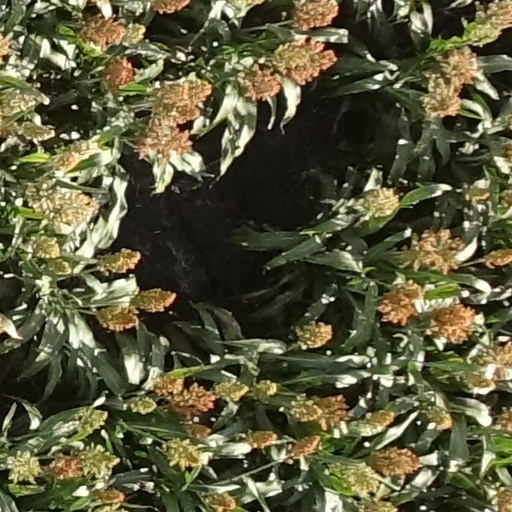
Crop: sorghum